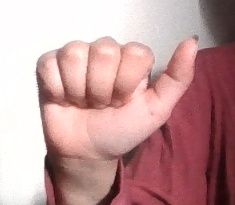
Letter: dhad